Question: Please indicate a possible affordance area of the bottle that can be used for holding
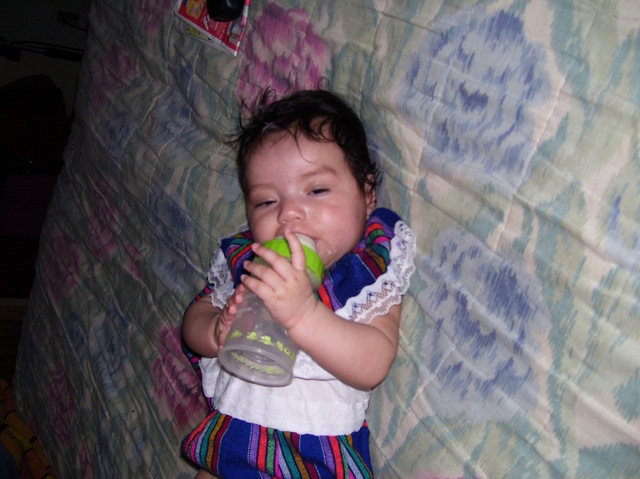
Answer: [202.5, 222, 324.5, 394]